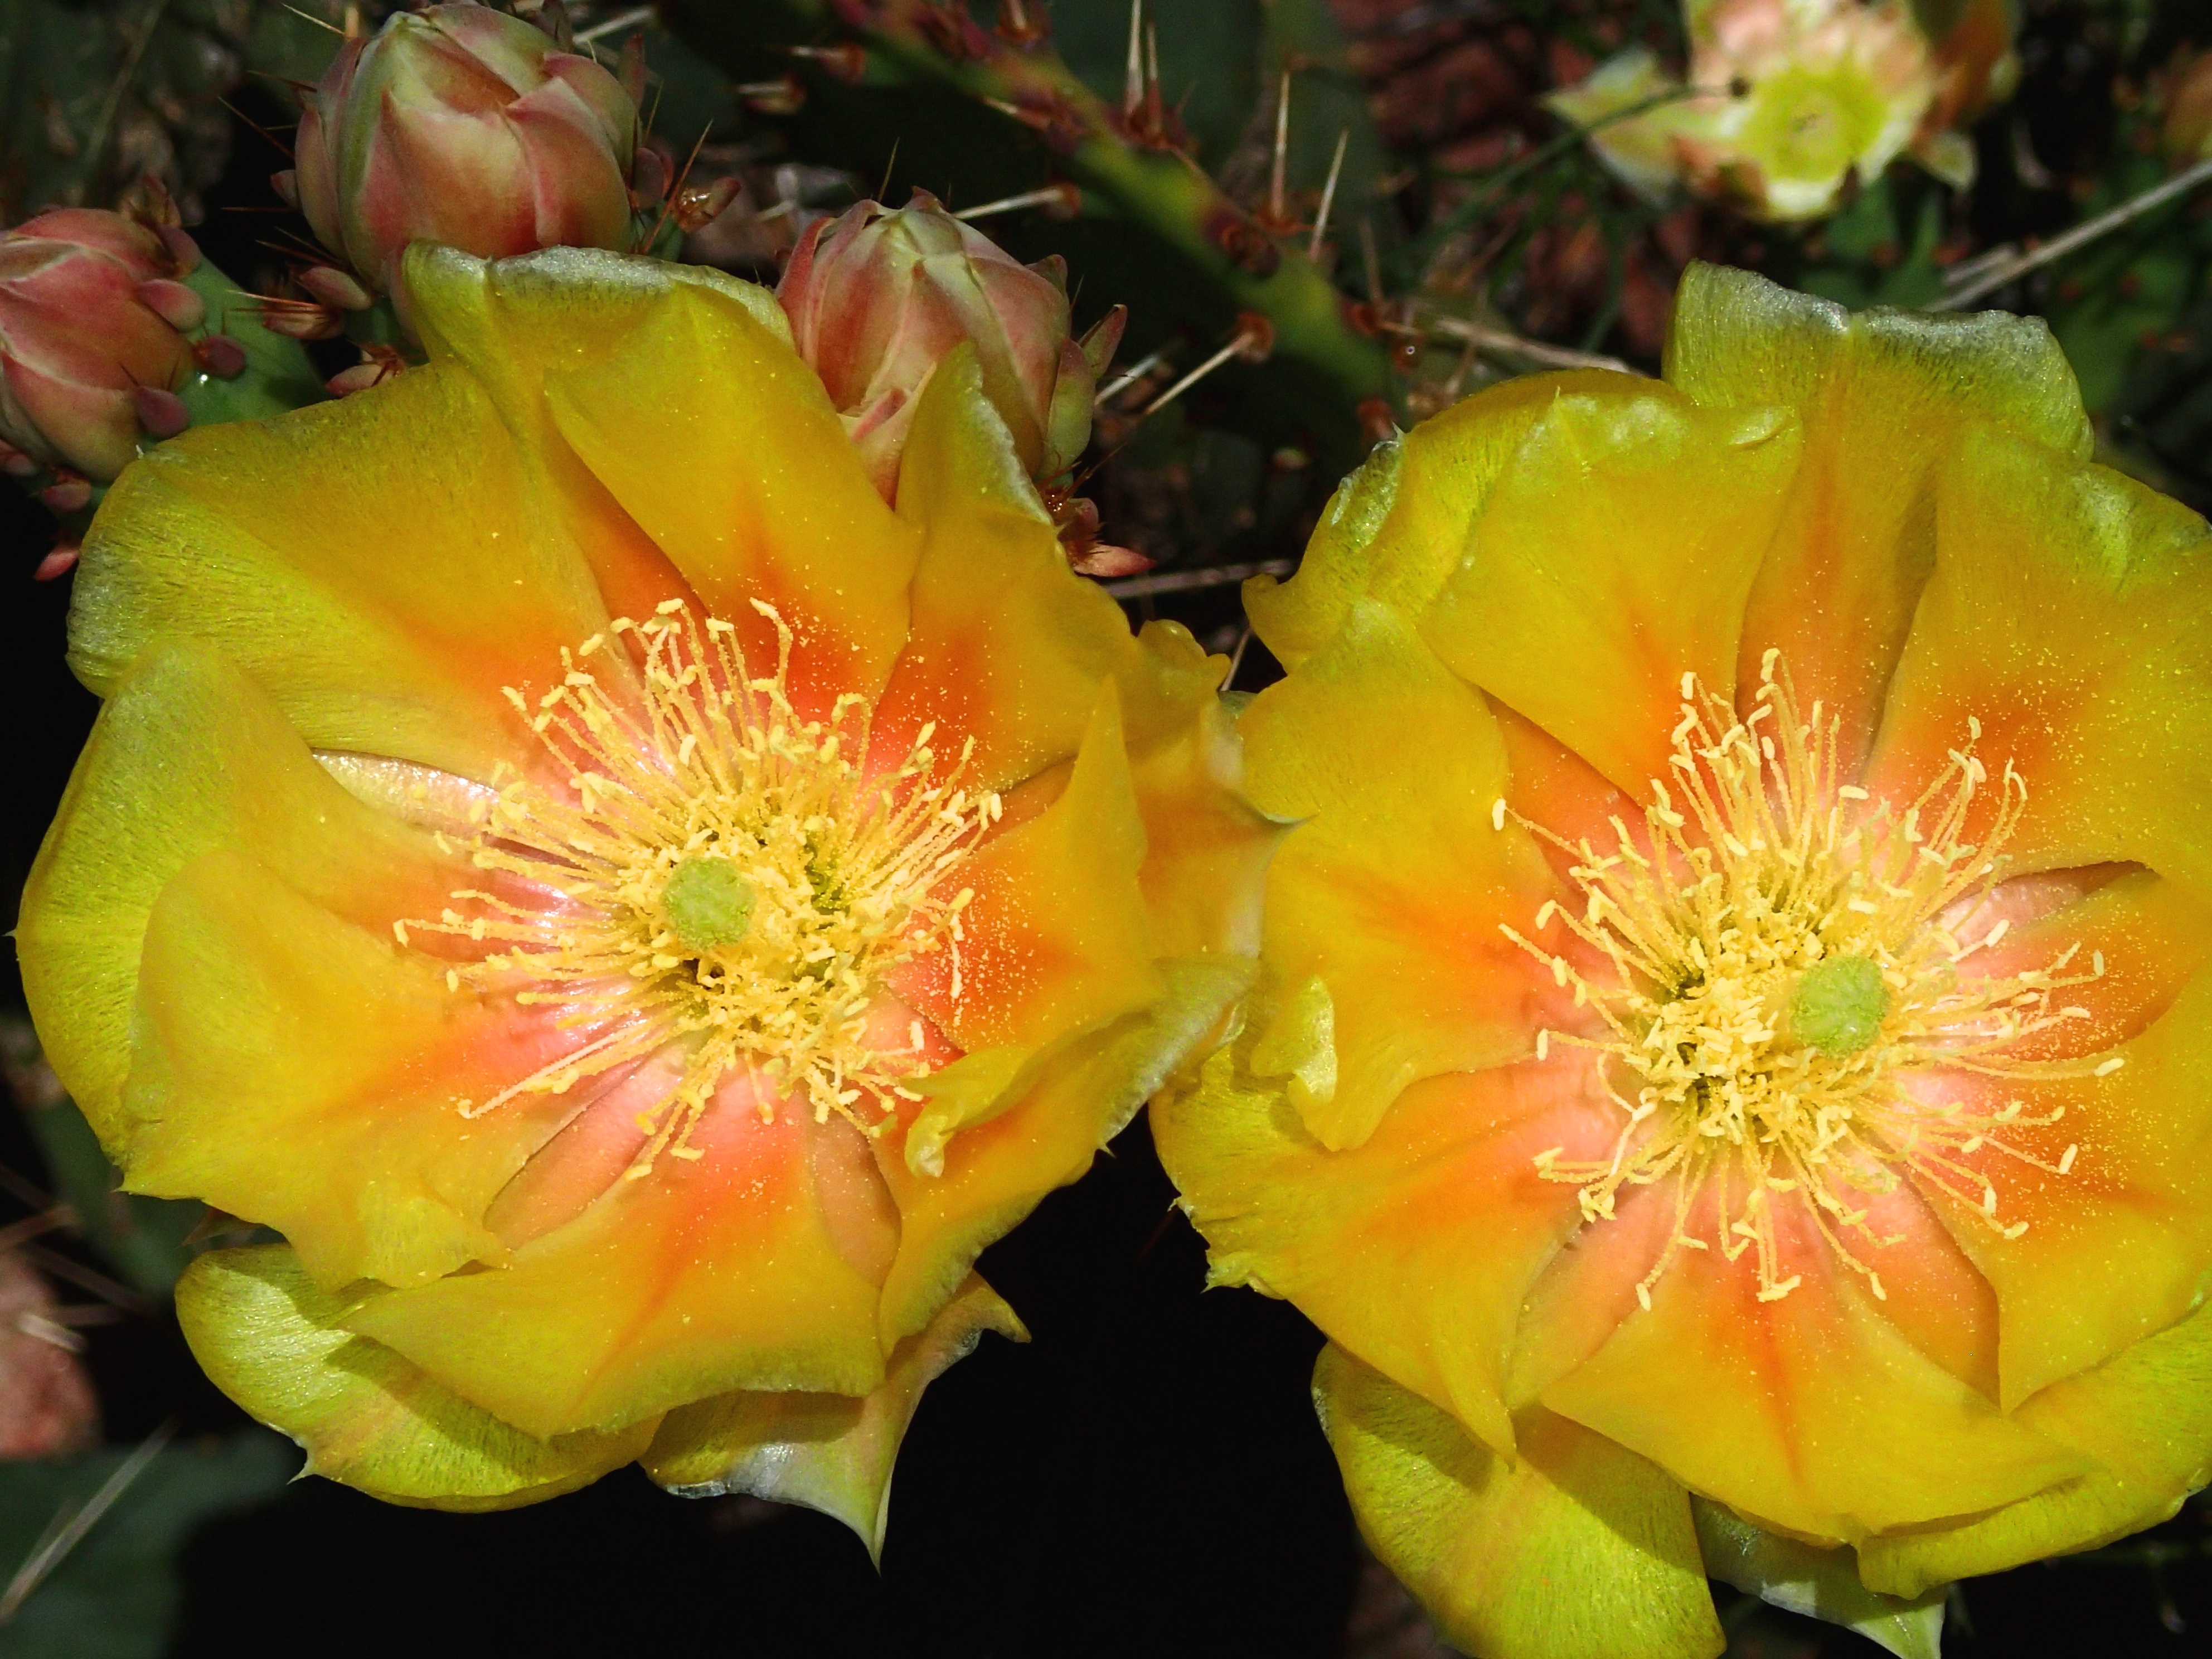
cactus, plant, flower, petal, botany, yellow, flora, grandcanyon, caryophyllales, macro photography, flowering plant, prickly pear, land plant, hedgehog cactus, barbary fig, eastern prickly pear